Mike Posner

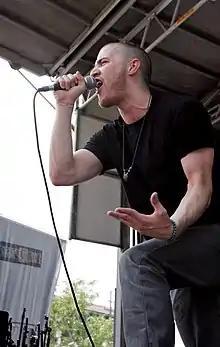
Posner in 2010

Posner started out as a record producer, working on some tracks with his hometown friend Big Sean. Posner's second mixtape, "A Matter of Time" (his first mixtape was "Reflections of a Lost Teen") started attracting industry attention in 2009. Working with Don Cannon and DJ Benzi, the mixtape was recorded at Duke University in March 2009 under the name "Mike Posner & the Brain Trust", the Brain Trust referring to Posner's supporters. The release was unusual for being distributed for free through iTunes U, a channel designed for educational audio content. Although Posner was not the only artist to take advantage of this loophole, his release was the most organized and high profile, and attracted the largest response, immediately reaching the number one position on the iTunes U chart. Posner signed a record deal with J Records (RCA/Sony) in July 2009, after his junior year at Duke University. He chose to return to Duke after signing and toured on the weekends while at the same time recording for his debut album.